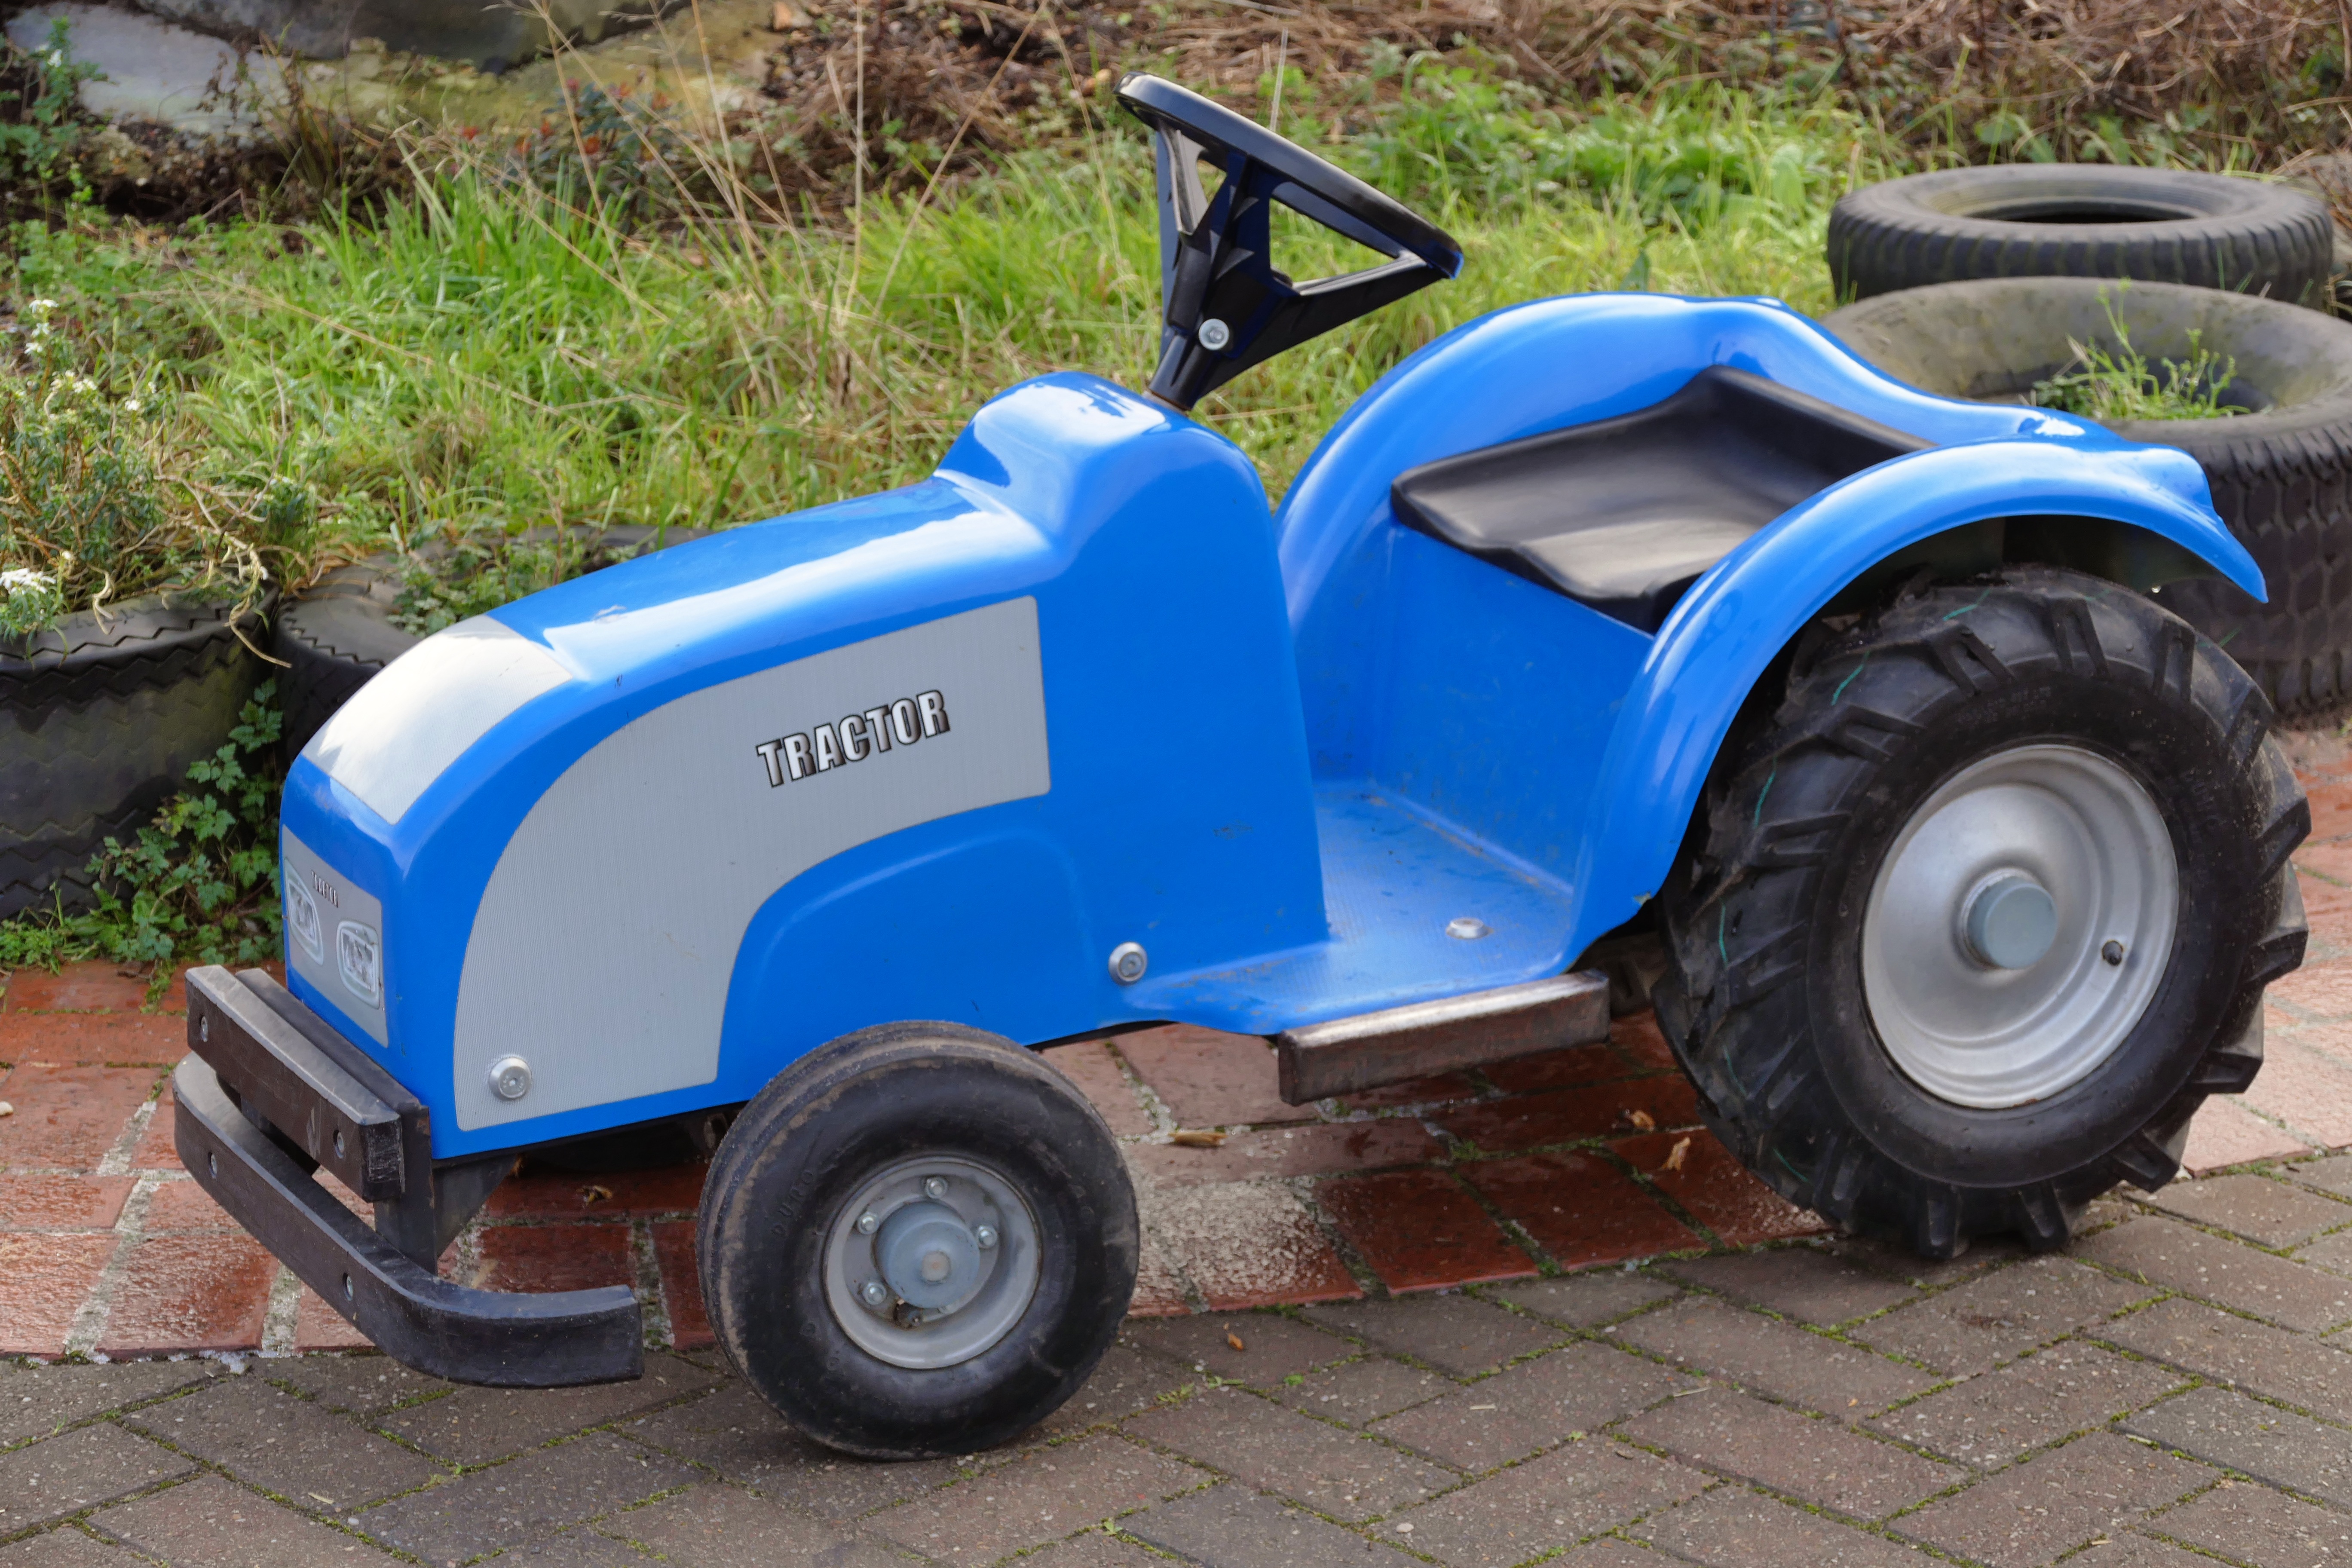
tractor, farm, wheel, play, plastic, transportation, transport, vehicle, child, playing, agriculture, toy, farmland, engine, manual, city car, agricultural machinery, land vehicle, automobile make, light commercial vehicle, riding mower